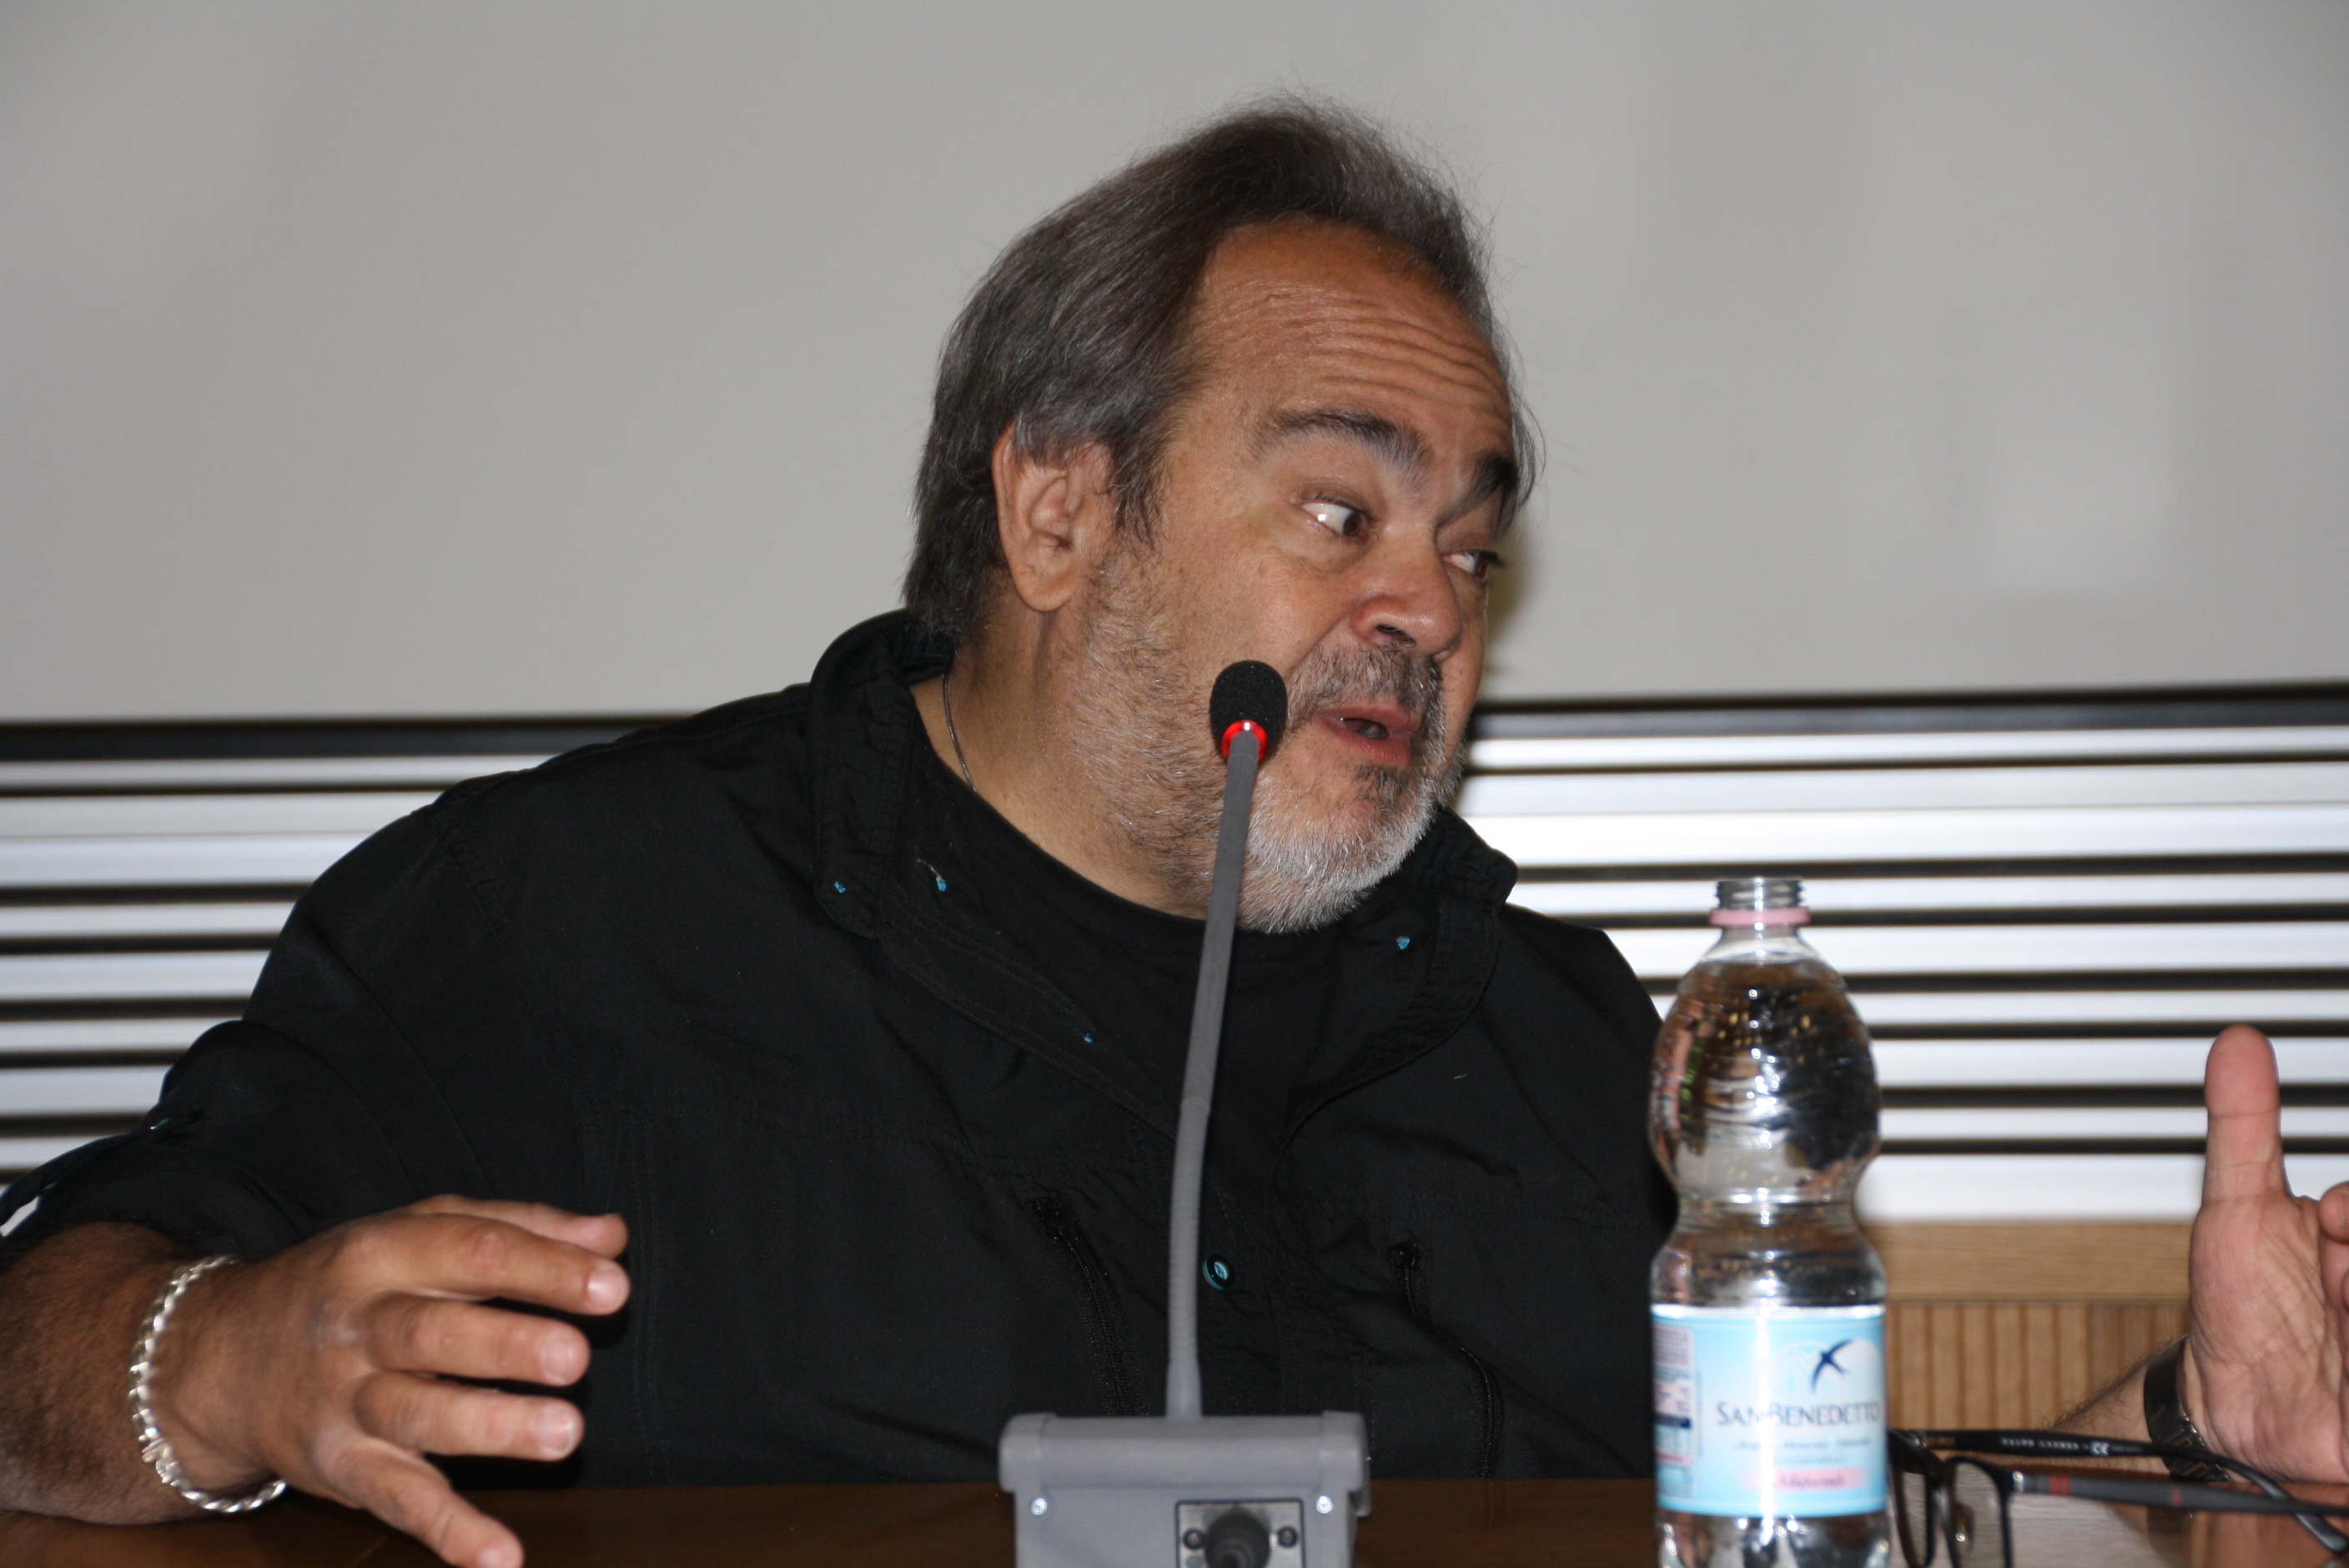
person, sense